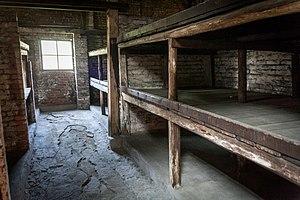
Ernst Robert Grawitz, né le 8 juin 1899 à Charlottenburg et mort le 24 avril 1945 à Babelsberg, était un médecin allemand du Troisième Reich et de la Seconde Guerre mondiale.